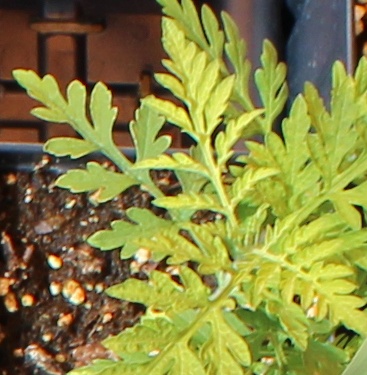
Label: Ragweed